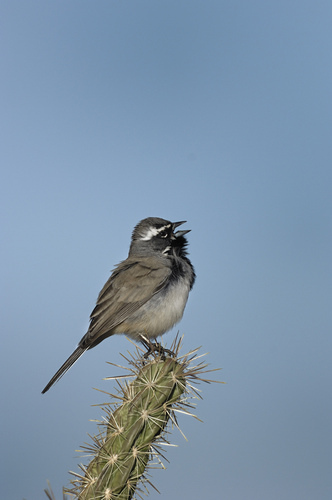
this bird has a lighter grey belly with darker grey wings.
a small bird with a black head, white eyebrow, and grey feathers covering the rest of its body.
a small bird with a white underside, greying wings and a black head that has a white stripe above the eyes.
this little bird has a white belly and breast with a gray wing and white superciliary.
this bird is grey and has a short black beakbird has a grey crown with a white blaze eyebrow, dark grey wings with a grey white belly.
this is a small size primarily grey colored bird with white superciliary, a lighter grey belly, a short stout and straight black bill, with black around the throat, eye, and bill.
this bird is gray and black in color, with a black beak.
this small bird has a black crown as well as a black billa small bird with a round body, white belly, white superciliary, and grey crown, back, and tail feathers.
Species: Black Throated Sparrow